Theodosius Cistern

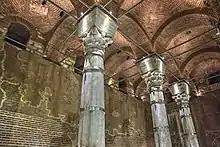
Arches of the Theodosius Cistern .

The cistern was built by Roman Emperor Theodosius II between 428 and 443 to store water supplied by the Valens Aqueduct. Water from the Aqueduct of Valens was redistributed by the Theodosius Cistern from its original supply to the Nymphaeum, the Baths of Zeuxippus and the Great Palace of Constantinople.